People Under the Stairs

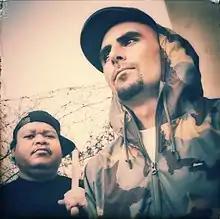
Double K (left) and Thes One (right)

People Under the Stairs was an American hip hop duo from Los Angeles, California, formed in 1997 and disbanded in 2019. Since their inception, the group consisted solely of Christopher Portugal (Thes One) and Michael Turner (Double K). The group employed a DIY work ethic of sampling, MCing, DJing, and producing all of their output.